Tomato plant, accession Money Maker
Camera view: tilt-top (135 deg); turntable rotation: 120 degrees
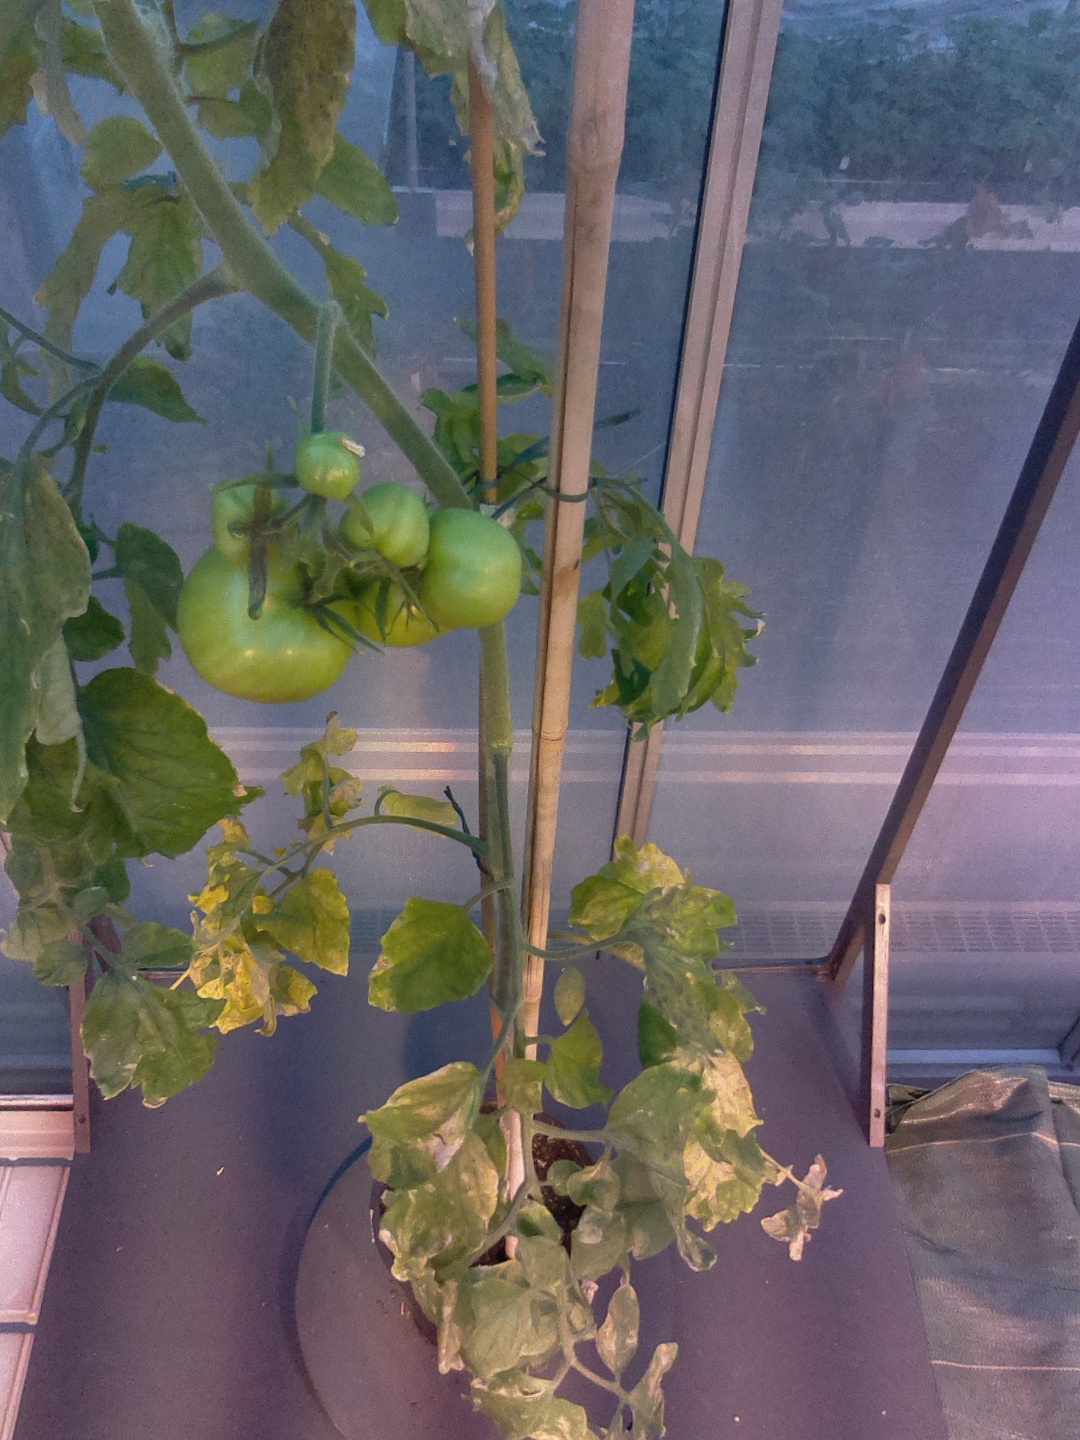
BBCH growth stage 79: 90% -100% of final fruit size